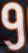
Number: 9